Lida-class minesweeper

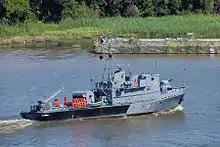
Minesweeper PT-219 Project 10750

In addition to project 10750, the variant Project 10750E MCM was planned for export to Kazakhstan, of which at least one boat was built. The boats are equipped with two MAN D2866 diesels instead of the three engines on the Russian boats, have only two propellers, carry different sensors and communication equipment and are equipped with two 12.7 mm Kord machine guns armed.